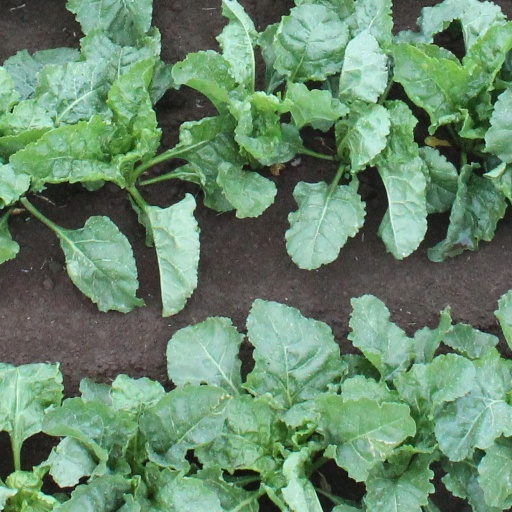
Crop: sugar beet